Primavera Sound

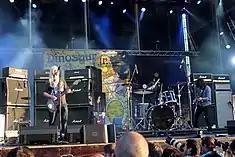

The festival officially took the name San Miguel Primavera Sound beginning in 2010, after San Miguel Beer. Attendance was over 100,000 for the first time, and it saw the first edition of Primavera Pro, featuring networking talks from professionals involved with the music industry. The headliners were Pixies, Pavement (in their first tour since 1999), Pet Shop Boys, Wilco and Orbital. They were joined by The Charlatans performing "Some Friendly", The Fall, Sunny Day Real Estate, Superchunk, Grizzly Bear, Panda Bear, The xx, Broken Social Scene, Tortoise, Wire, Built to Spill, Gary Numan, Marc Almond, Health, Van Dyke Parks, Florence and the Machine, The New Pornographers, Fuck Buttons, No Age and Atlas Sound among other bands. The festival announced that over 35,000 watched Pixies perform at the San Miguel stage, the largest crowd for a single performance so far in Primavera history. Between Pet Shop Boys, Orbital and Marc Almond, Primavera notably secured three names who had previously headlined Sónar.